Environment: real
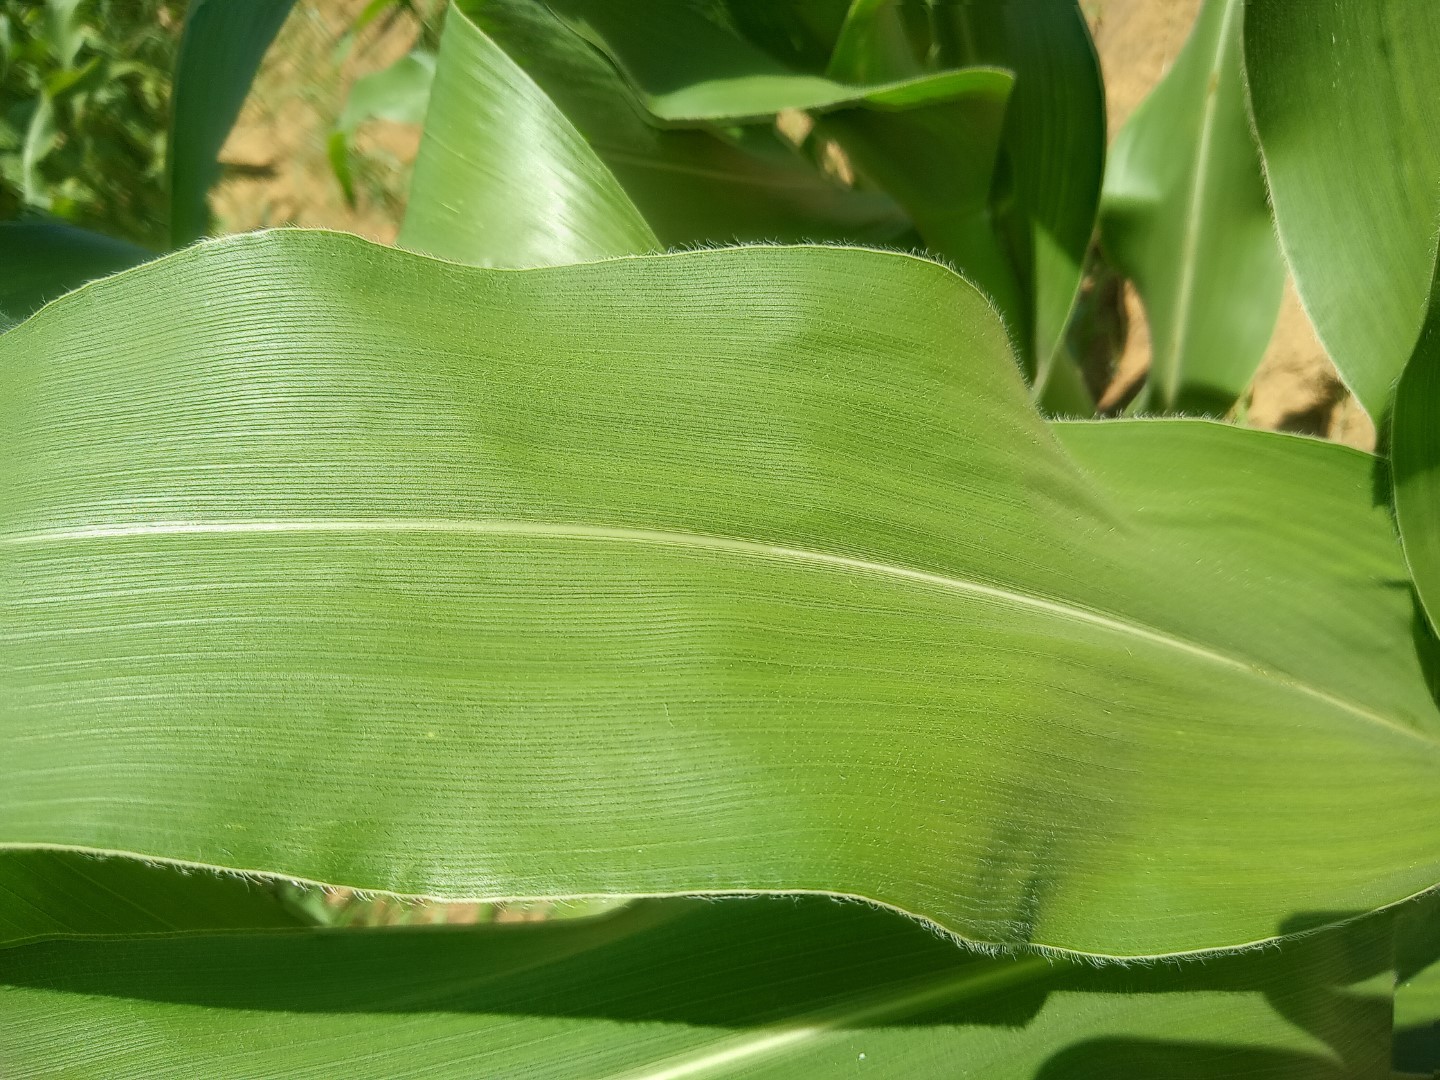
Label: healthy